Sebastian Telfair

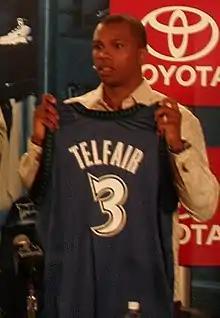
Telfair posted with his Minnesota Timberwolves jersey during his first stint with the team in 2007

Sebastian Telfair (born June 9, 1985) is an American former professional basketball player. He has played in the National Basketball Association (NBA) and the Chinese Basketball Association. Telfair was picked thirteenth overall in the 2004 NBA draft by the Portland Trail Blazers on the heels of an eminent high school career playing for Abraham Lincoln in Brooklyn. He had committed to the University of Louisville during his senior year, but decided to turn professional instead. Telfair is a cousin of former NBA player Stephon Marbury.